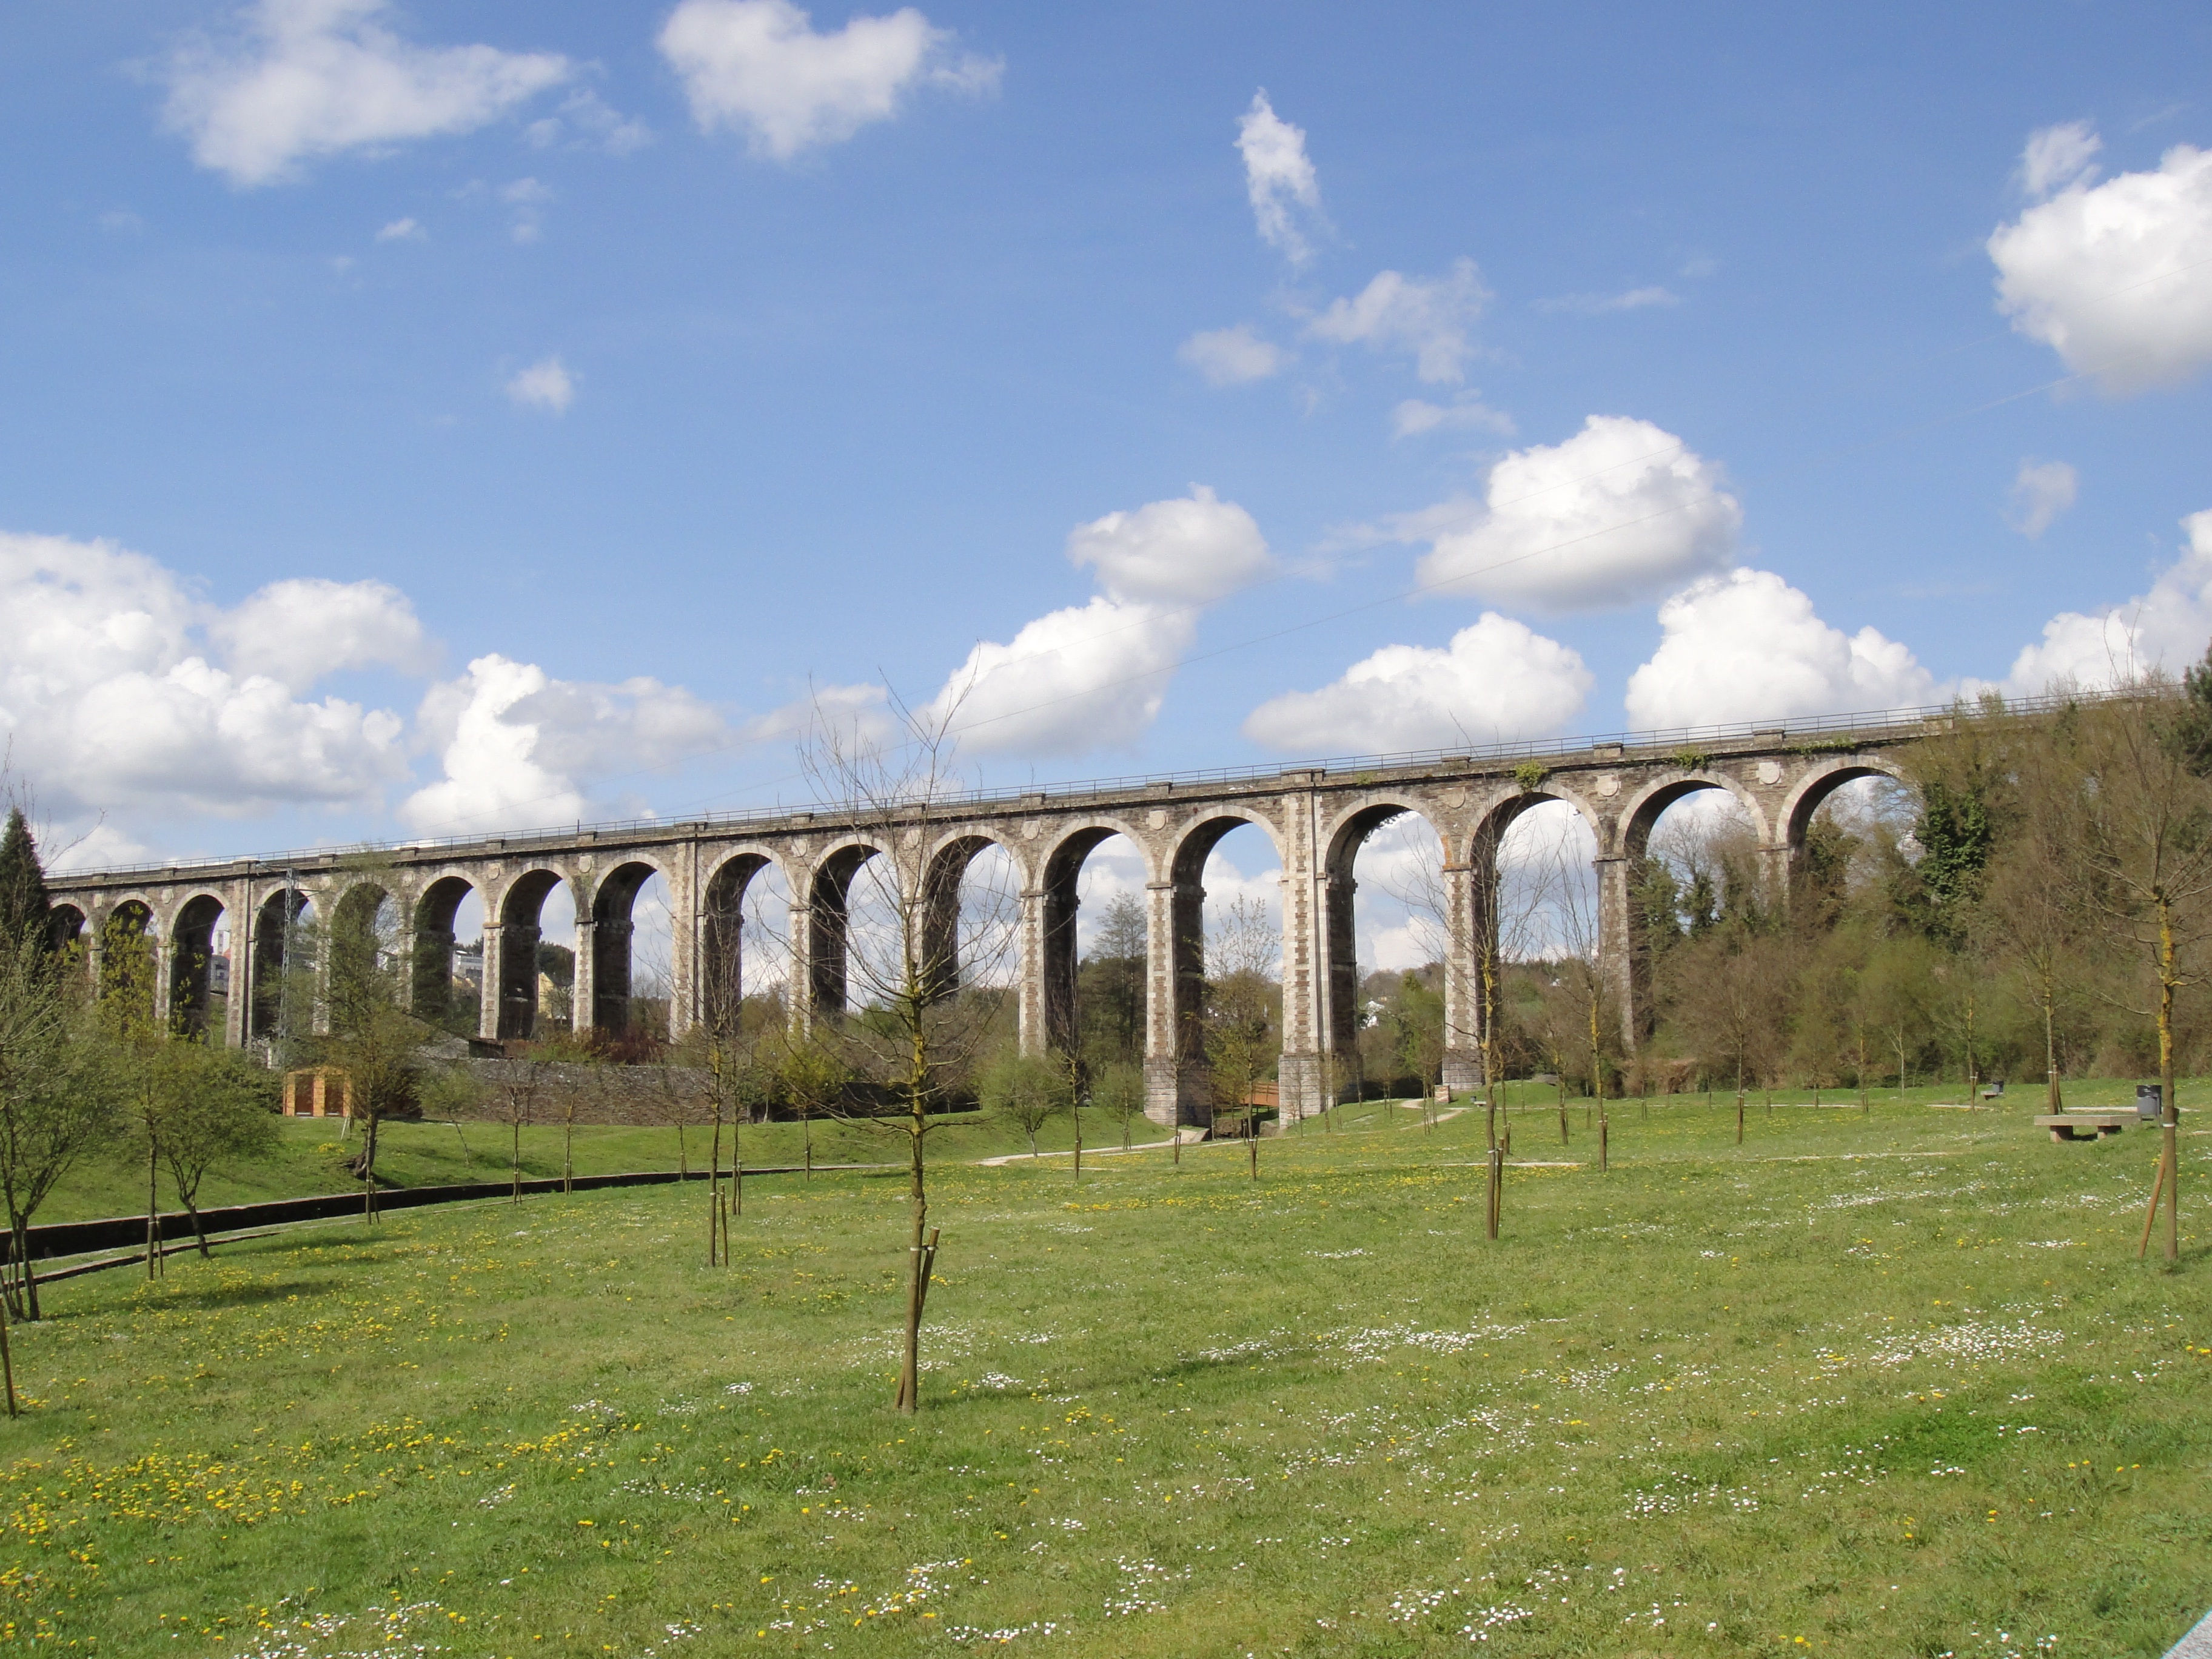
bridge, transport, lugo, viaduct, rural area, aqueduct, roman bridge, nonbuilding structure, ponte da chanca